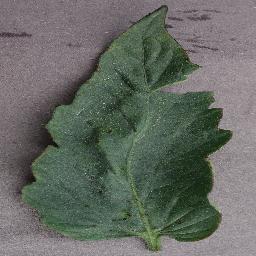
Label: Tomato___Bacterial_spot